Hakurindai Station

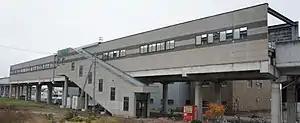
Station building in October 2017

is a railway station in Obihiro, Hokkaidō, Japan.